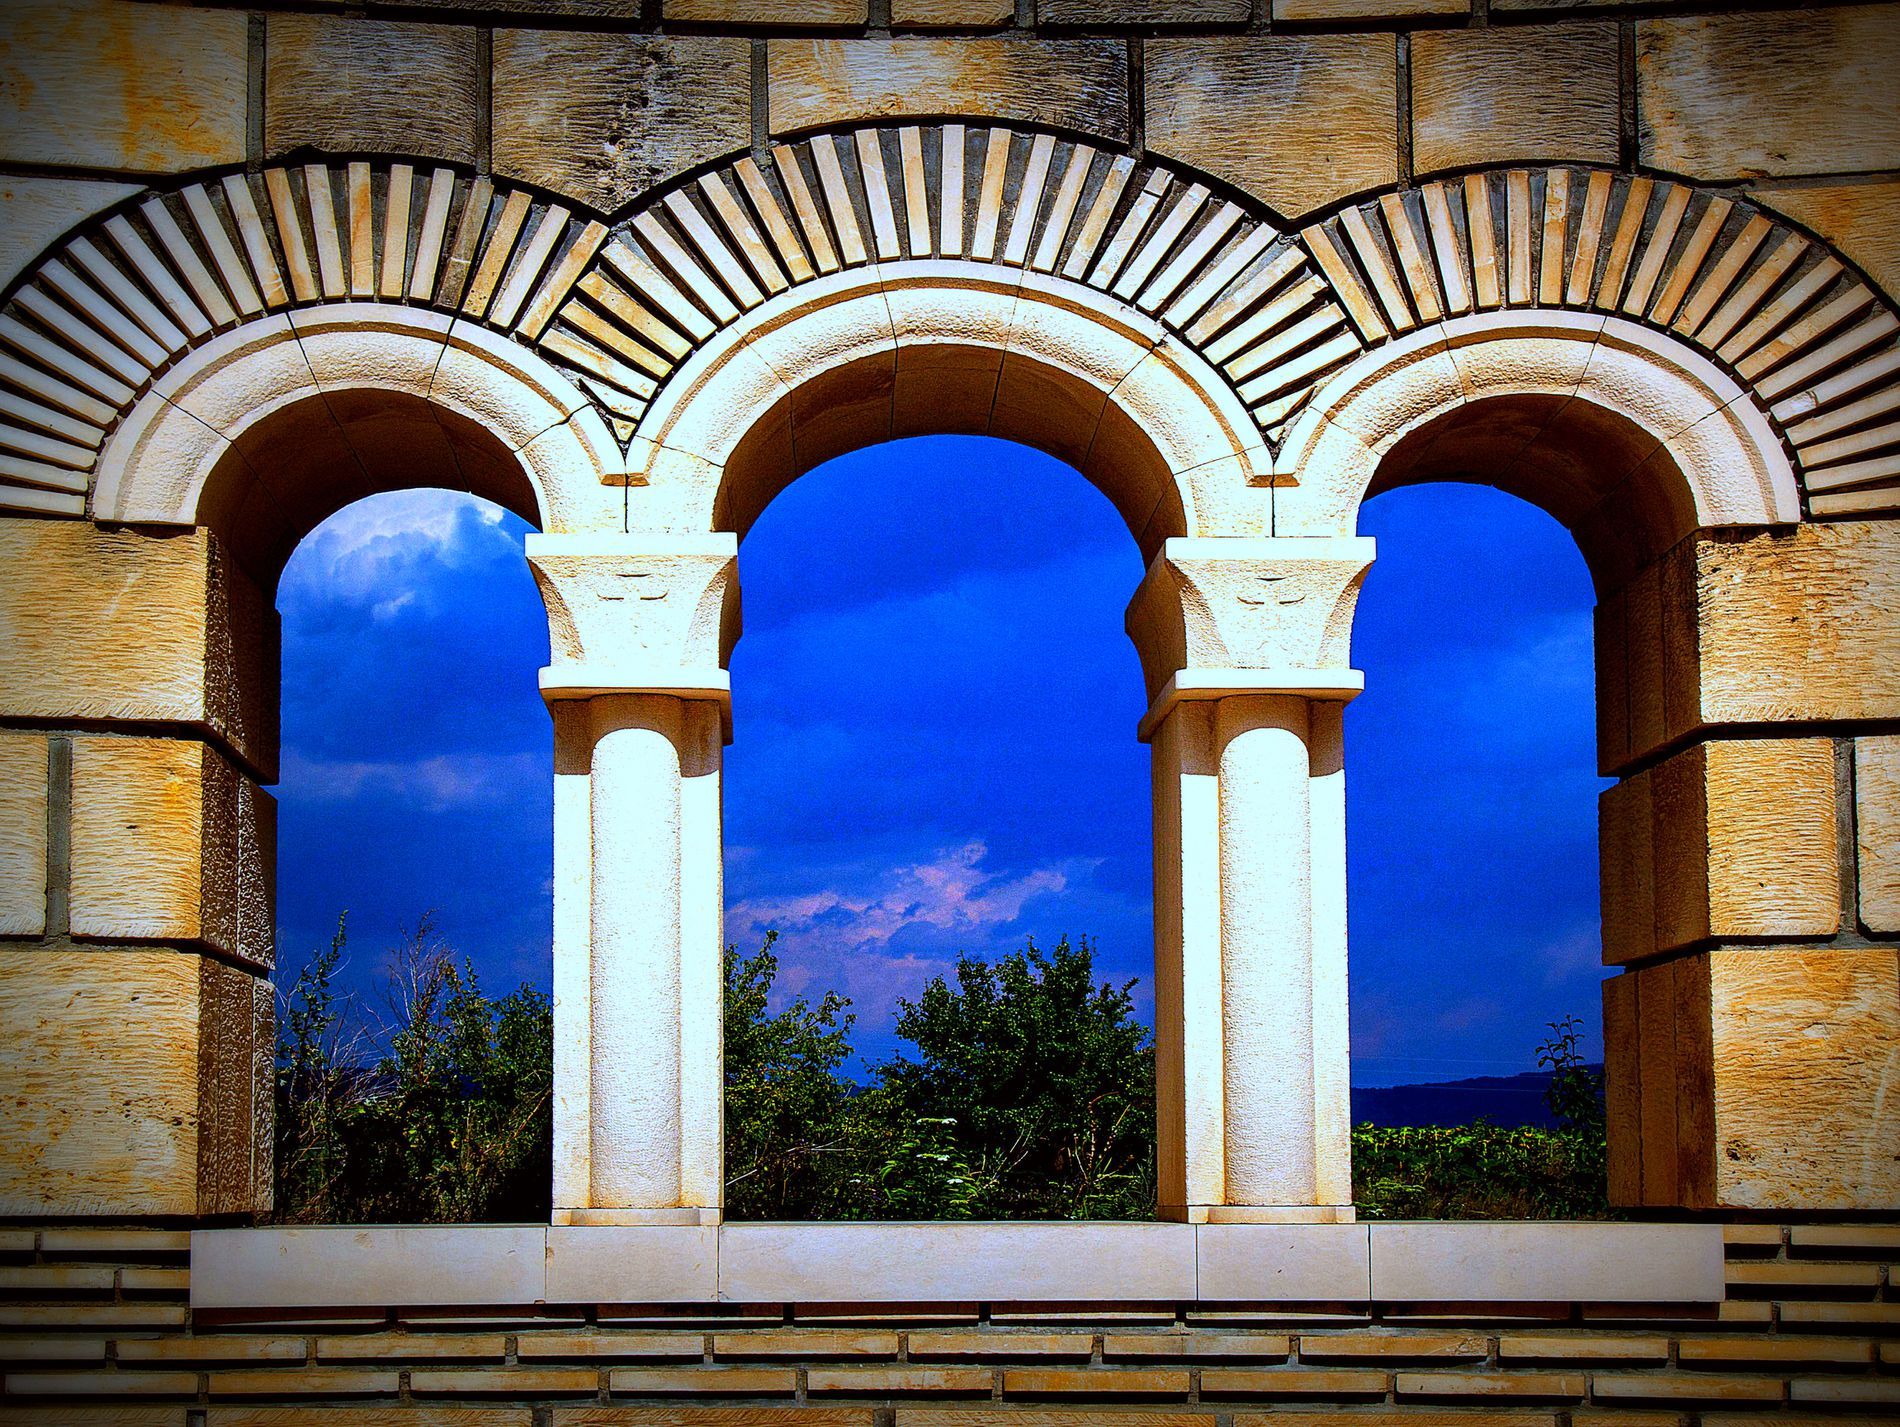
Arched Windows.
This image shows three stone arches with columns against a blue sky, some clouds and green trees are showing in the background making a calming scene.
The camera is positioned directly facing three stone arches, centered symmetrically to highlight the architectural design. This creates a sense of depth and openness in natural daylight giving a calming feeling. The muted color palette of greens, blue, and shades of beige complement the serene atmosphere of the image.
Labels: Arch, Architecture, Building, Housing, Gothic Arch, House, Villa, Window, Brick, Pillar, Nature, Stone Arc, Window Session, Bricks, Pillars, Arches, Brick walls, Window Composition, Trim Stone
Camera: Canon Canon EOS 60D
Lens: EF24-105mm f/4L IS USM, Canon EF 24-105mm f/4L IS
Aperture: F10
Exposure: 1/200 sec
ISO: 100
Focal length: 40.0 mm